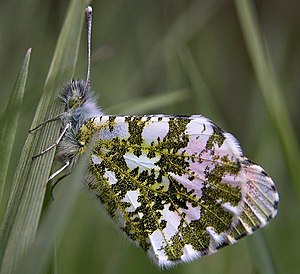
Aurora (sommerfugl)
Hun
Hun
Aurora er en sommerfugl i hvidvingefamilien. Det er den sommerfugl i Danmark, hvor hannen er nemmest at kende med de iøjnefaldende orange forvingespidser. Auroraen findes overalt på blomsterrige og fugtige enge med læ, men den kan også ses i haver, hvor værtsplanten løgkarse findes. Sommerfuglen er en ægte forårsbebuder i april, men den kommer først rigtigt frem i stort tal omtrent samtidig med at mælkebøtterne springer ud i maj.